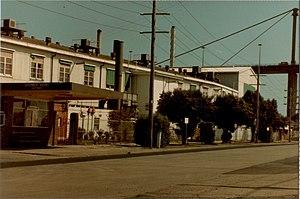
Government Aircraft Factories était le nom d'une société aéronautique publique d'Australie créée en 1939 et située à Fishermans Bend dans la banlieue de Melbourne.